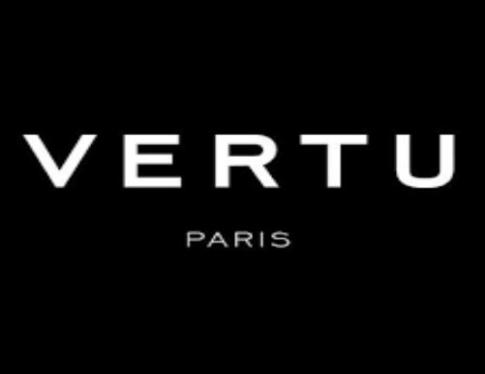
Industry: Others